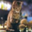
Label: cat